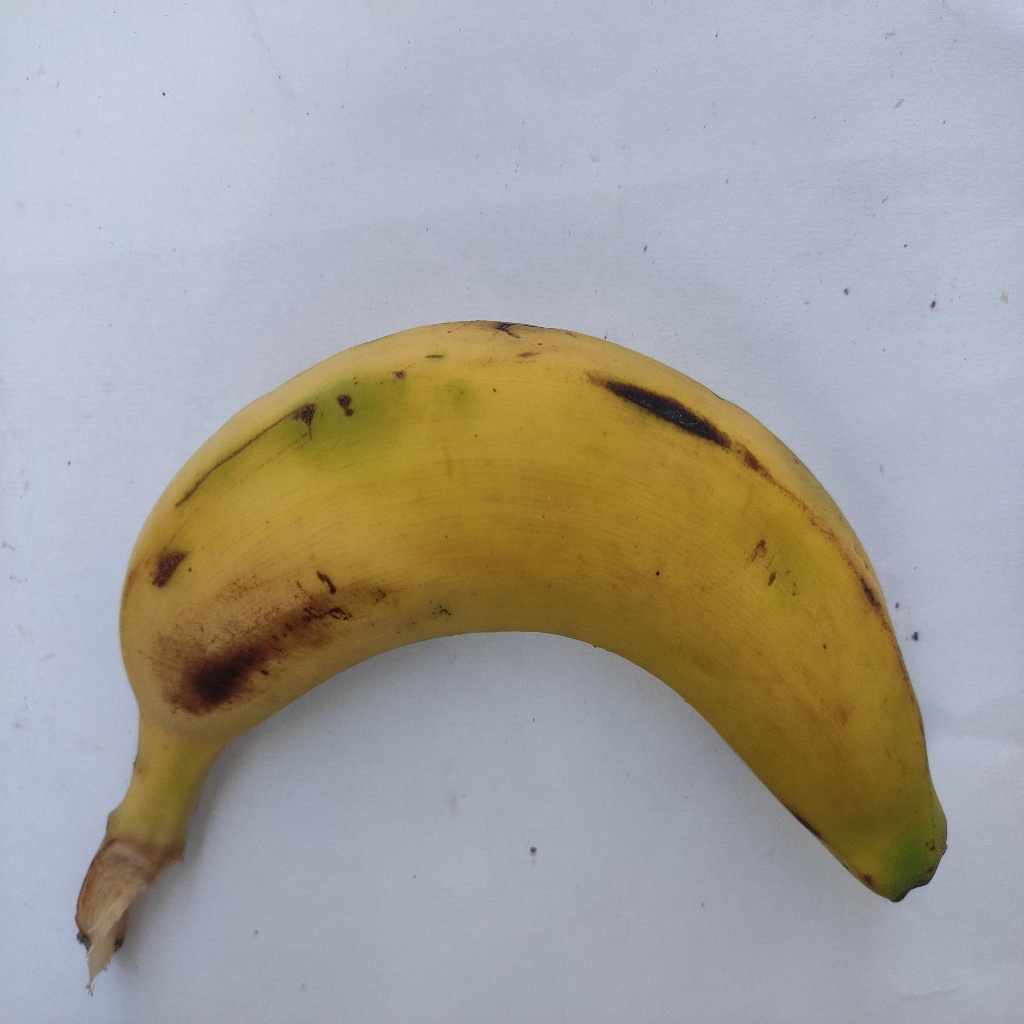
Crop: banana
Quality class: Class_A